Cell surface receptor

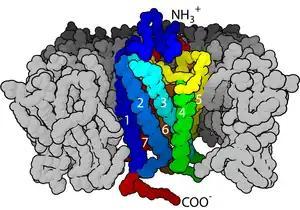
The seven-transmembrane α-helix structure of a G-protein-coupled receptor

Cell surface receptors (membrane receptors, transmembrane receptors) are receptors that are embedded in the plasma membrane of cells. They act in cell signaling by receiving (binding to) extracellular molecules. They are specialized integral membrane proteins that allow communication between the cell and the extracellular space. The extracellular molecules may be hormones, neurotransmitters, cytokines, growth factors, cell adhesion molecules, or nutrients; they react with the receptor to induce changes in the metabolism and activity of a cell. In the process of signal transduction, ligand binding affects a cascading chemical change through the cell membrane.